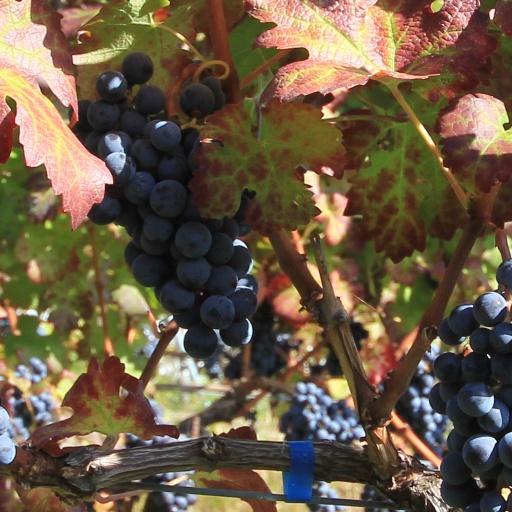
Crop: grape